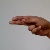
The image shows a hand gesture representing the letter 'H' in Indian Sign Language.